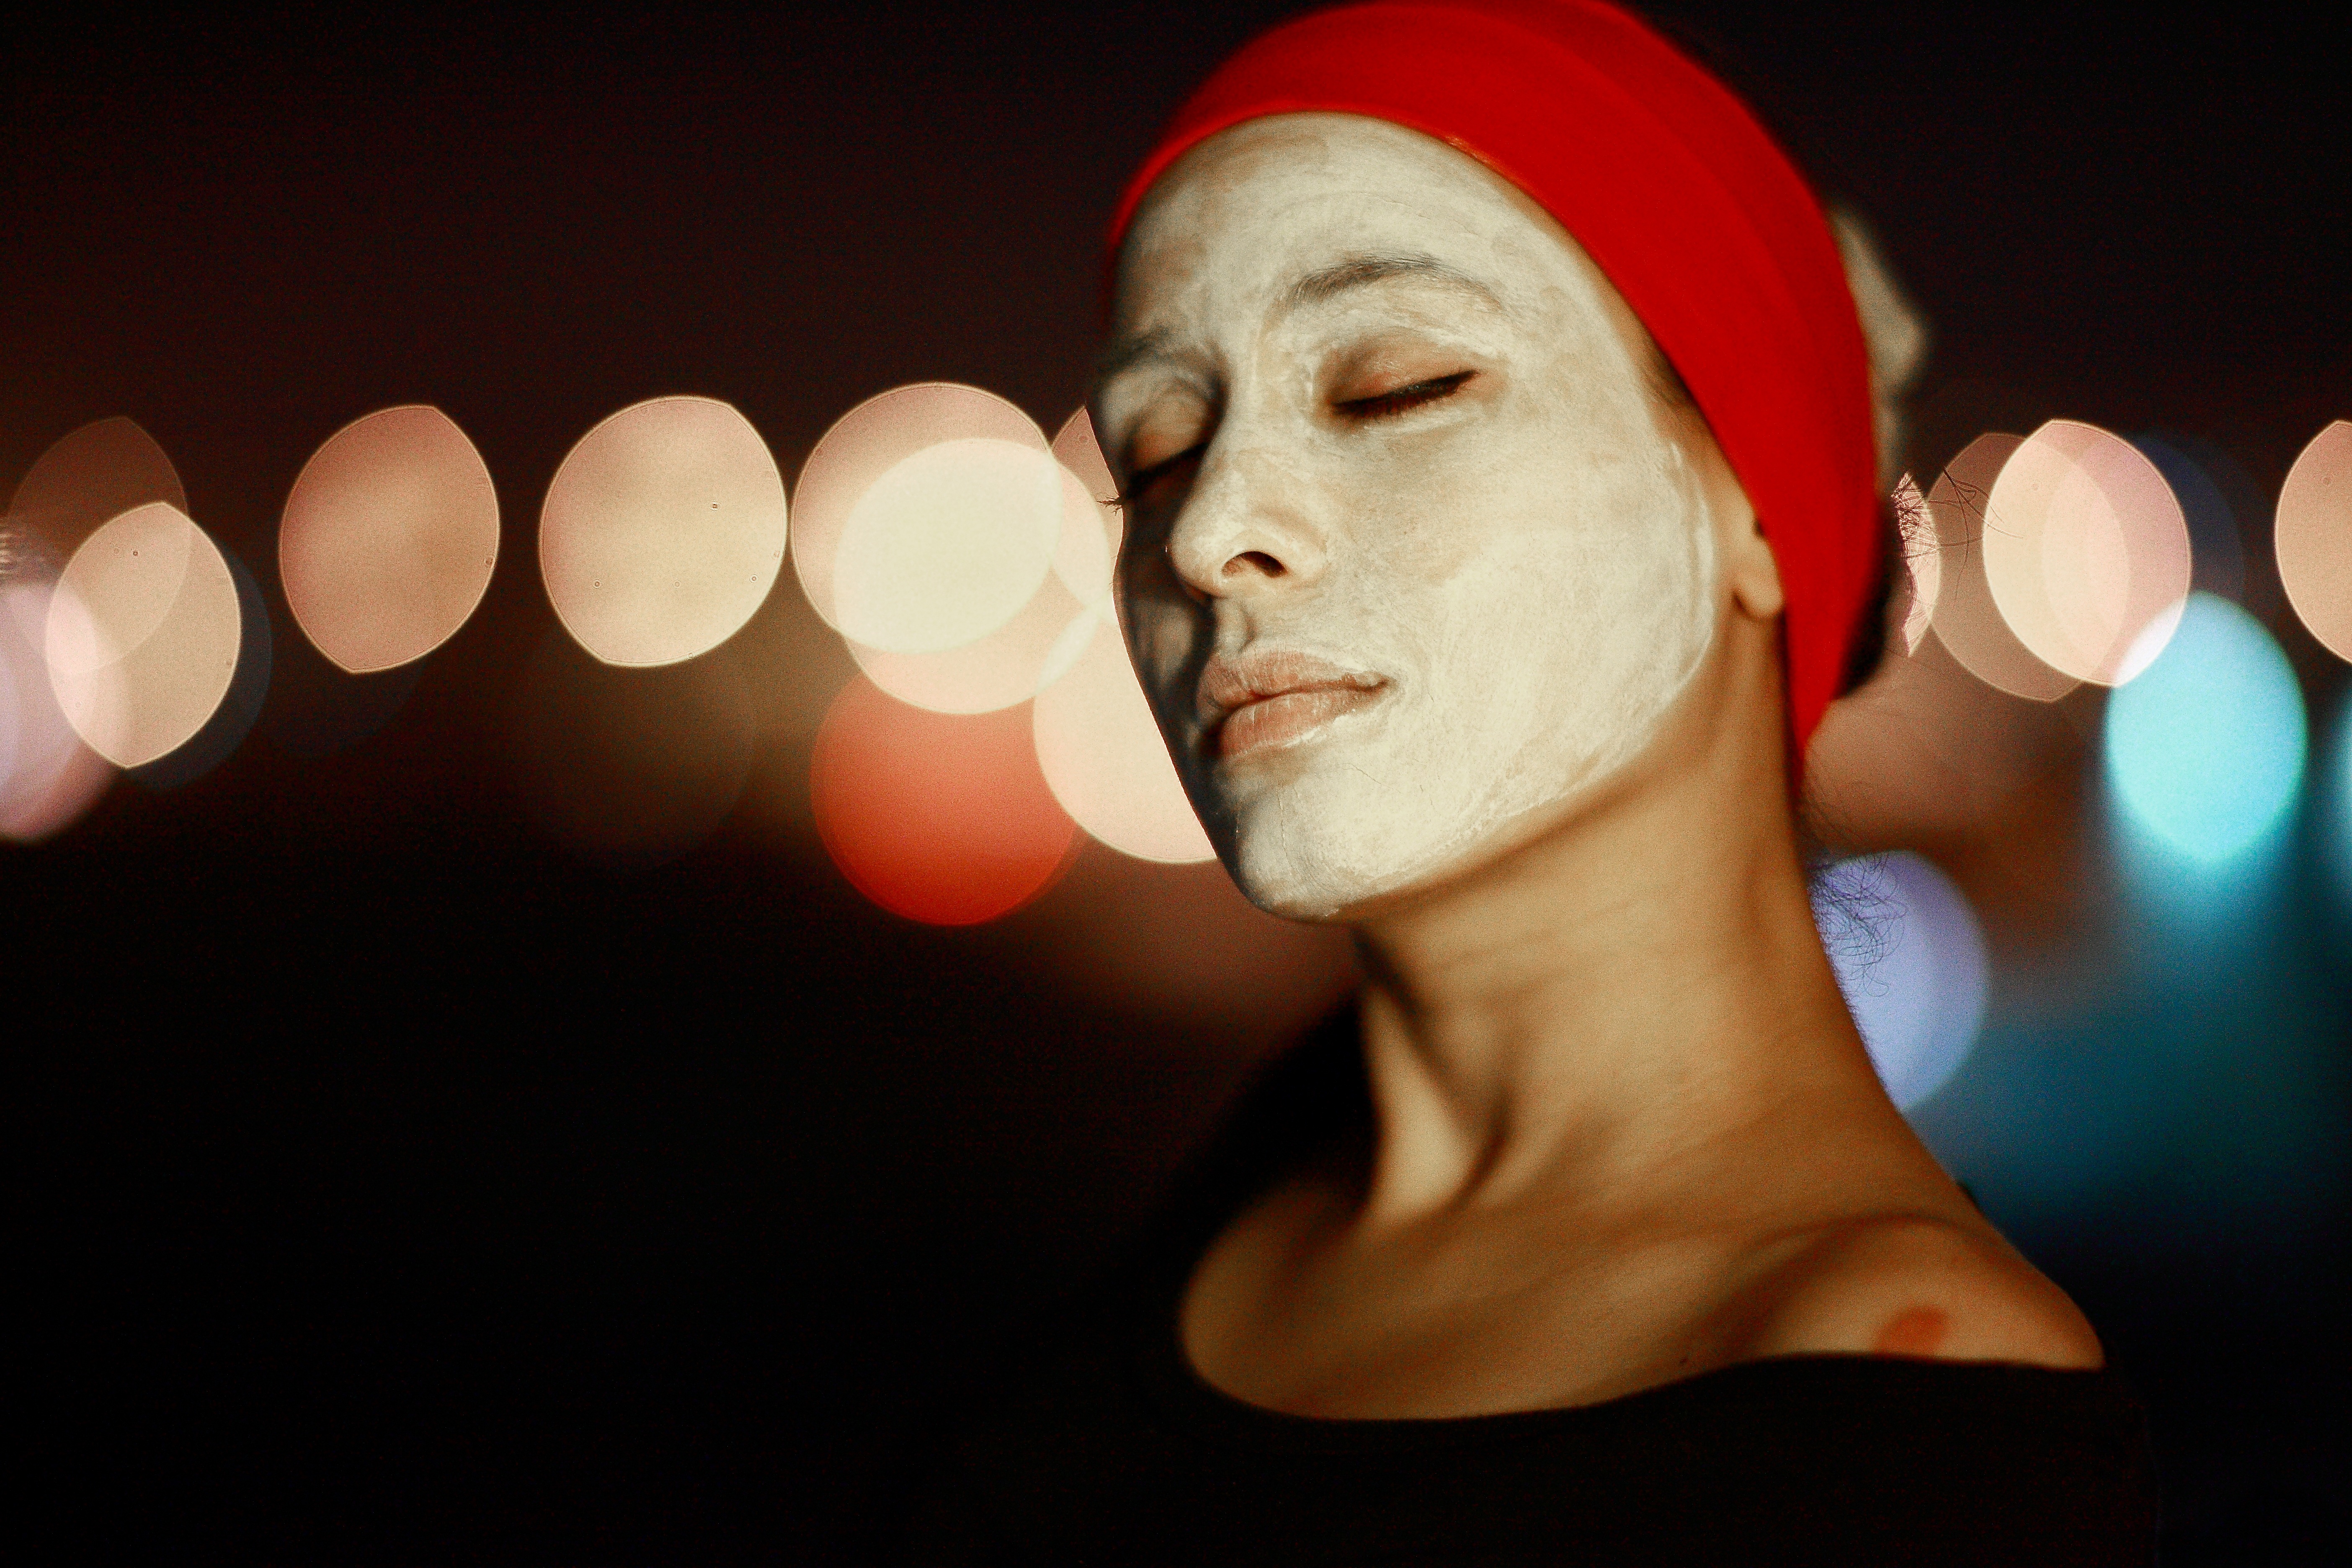
hand, light, people, girl, night, photography, portrait, model, young, finger, red, color, human, fashion, modern, close up, human body, face, theatre, nose, art, festival, exposure, mask, fiction, design, head, beauty, beautiful, mad, organ, contemporary, costume, depression, young girl, fine arts, sense, masked woman, the young woman, young model, fashion shoot, women's, facial hair